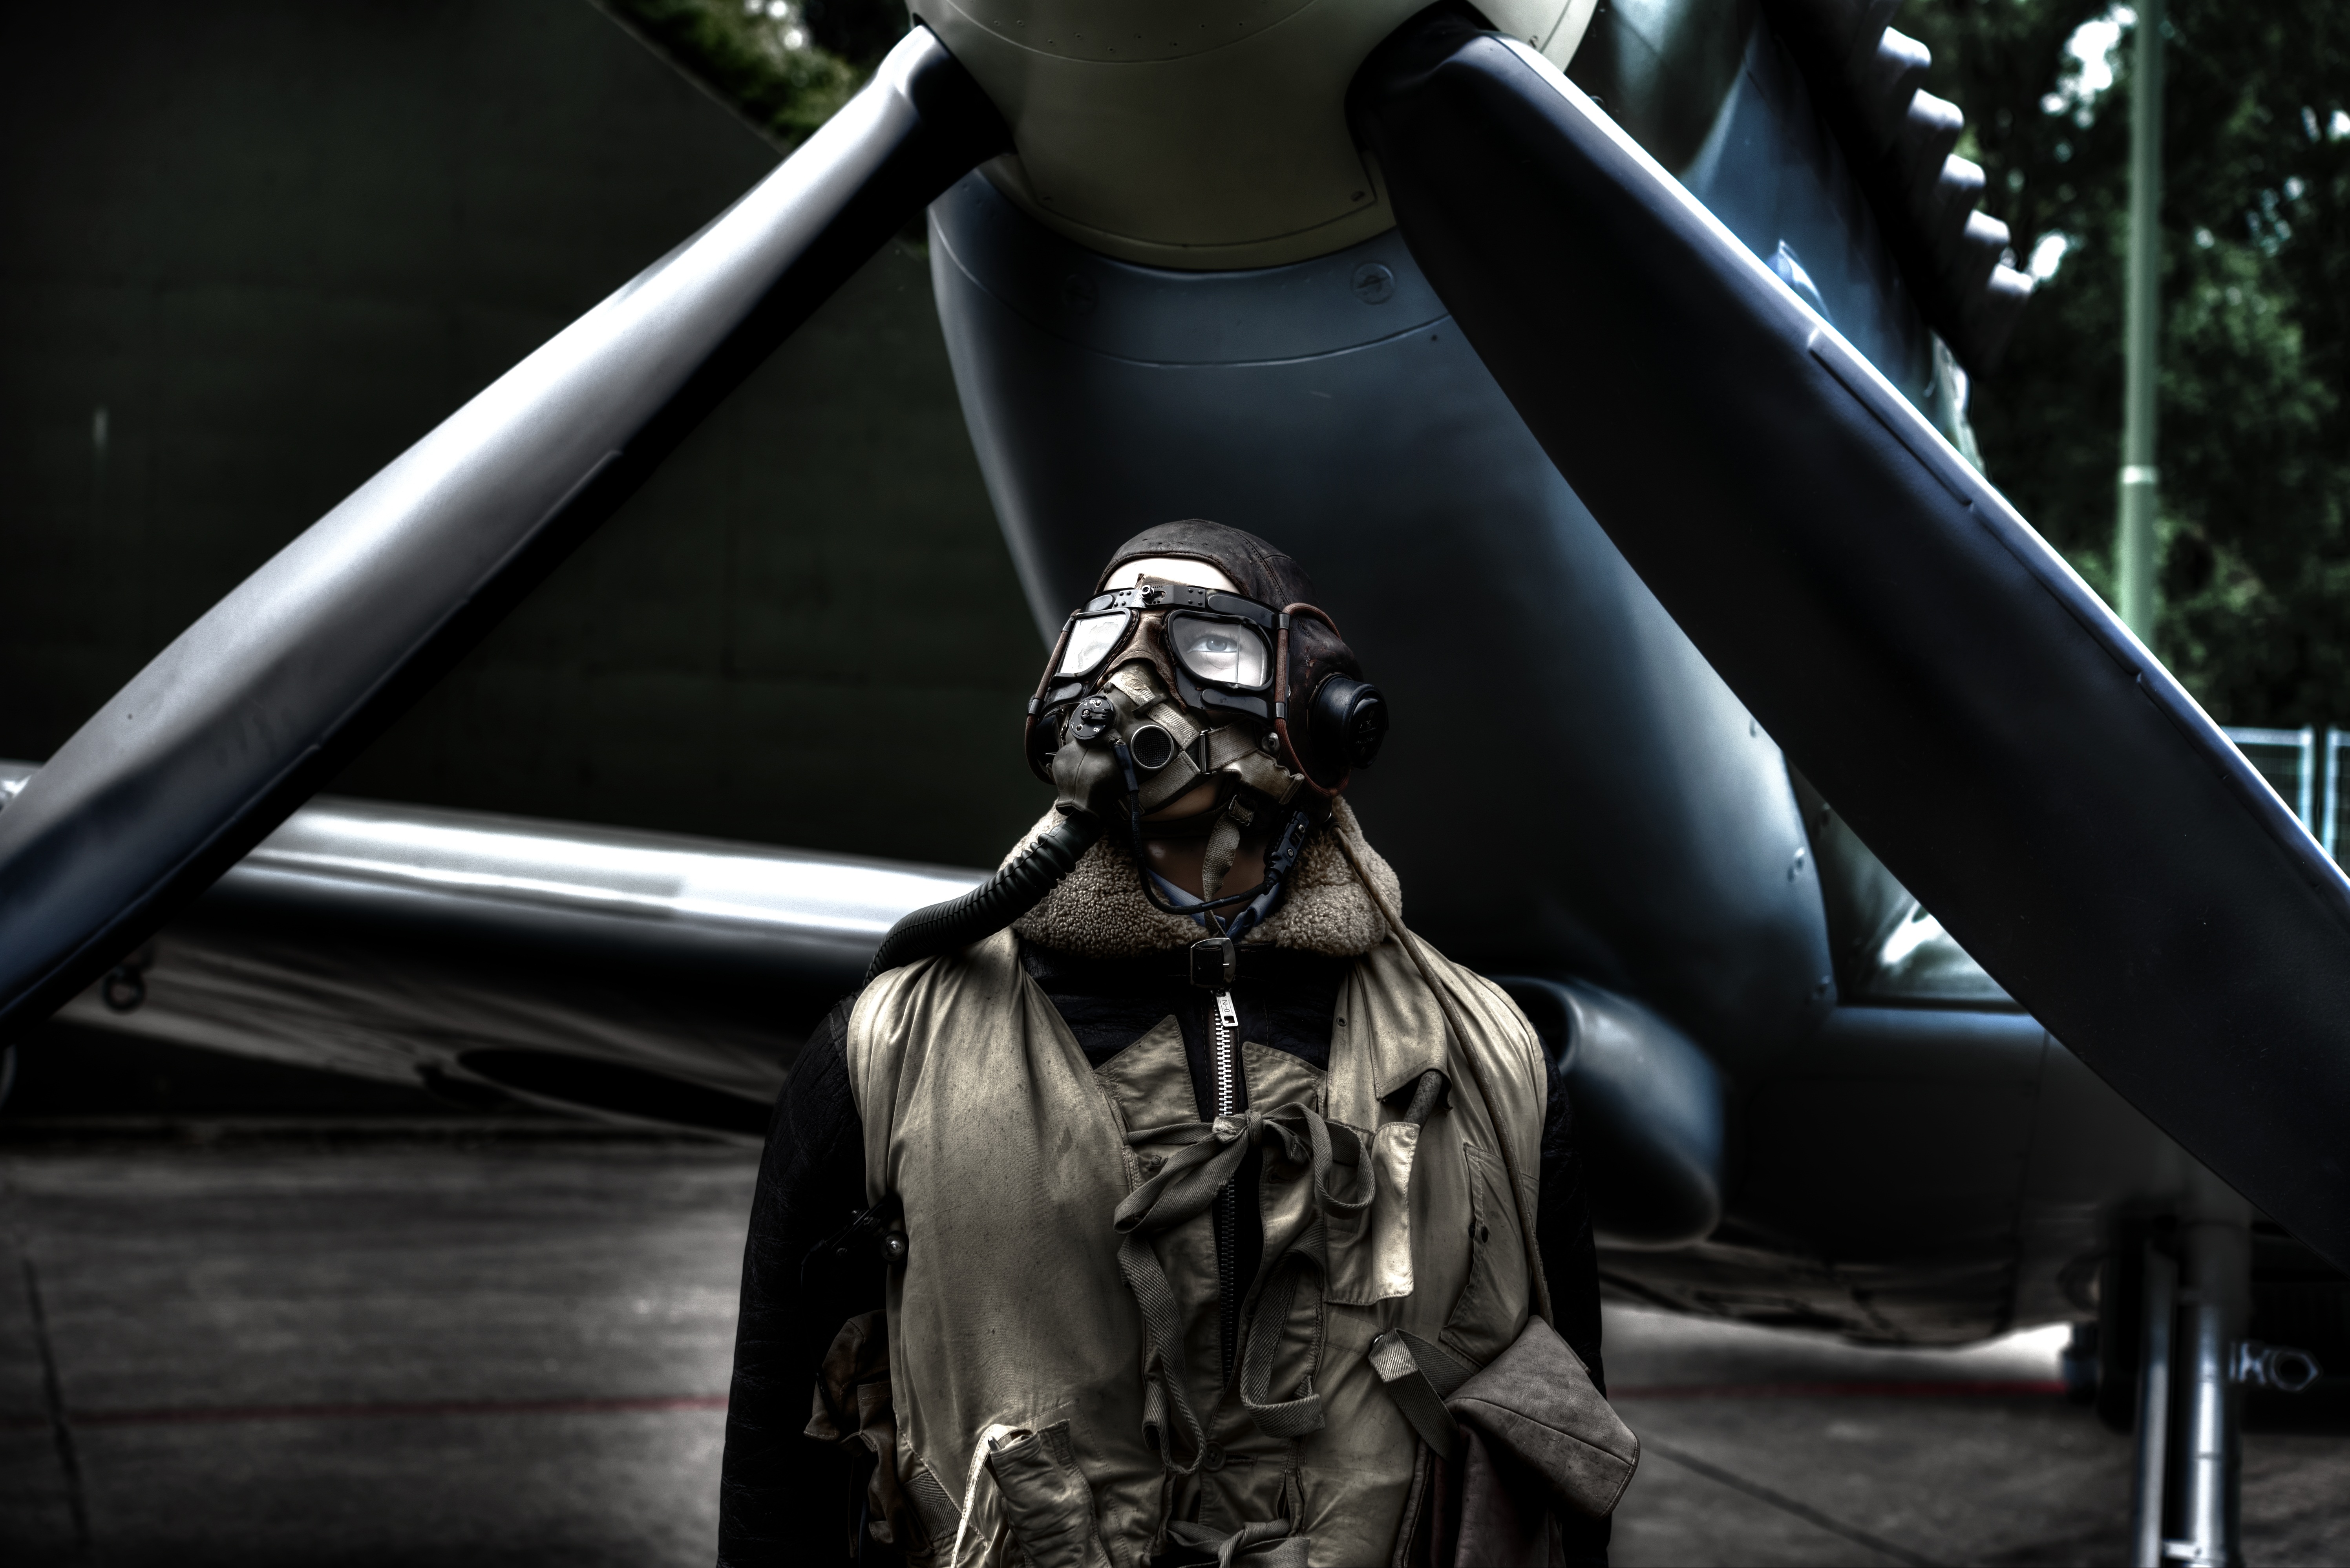
man, person, wing, sky, technology, vintage, fly, monument, steel, airplane, plane, aircraft, transport, standing, statue, vehicle, aviation, flight, metal, industrial, machine, machinery, darkness, industry, jacket, sculpture, war, pilot, power, hdr, art, engineering, helmet, goggles, engine, propeller, fighter, screenshot